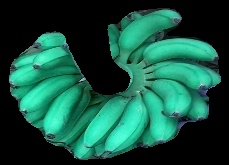
Variety: rasbale
Grade: grade1